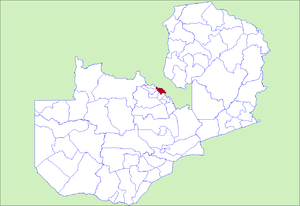
Le District de Mufulira est un district de Zambie, situé dans la province du Copperbelt. Sa capitale se situe à Mufulira. Selon le recensement zambien de 2010, le district a une population de 162 889 personnes.